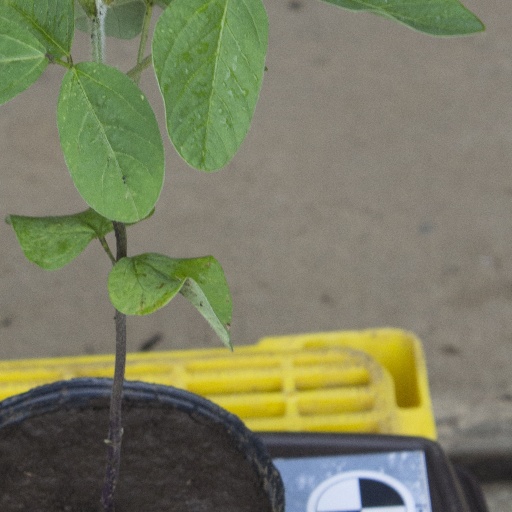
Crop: soybean